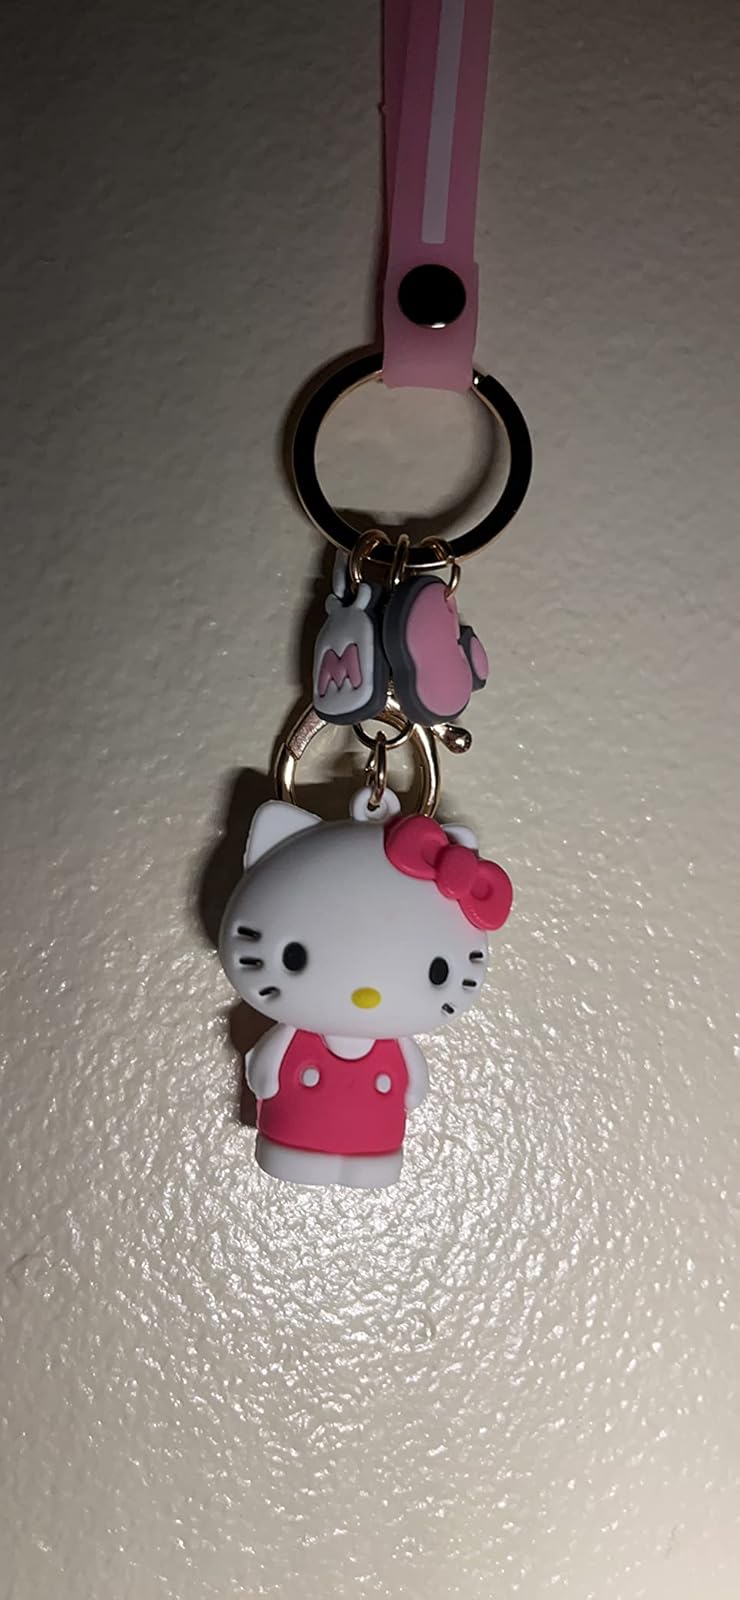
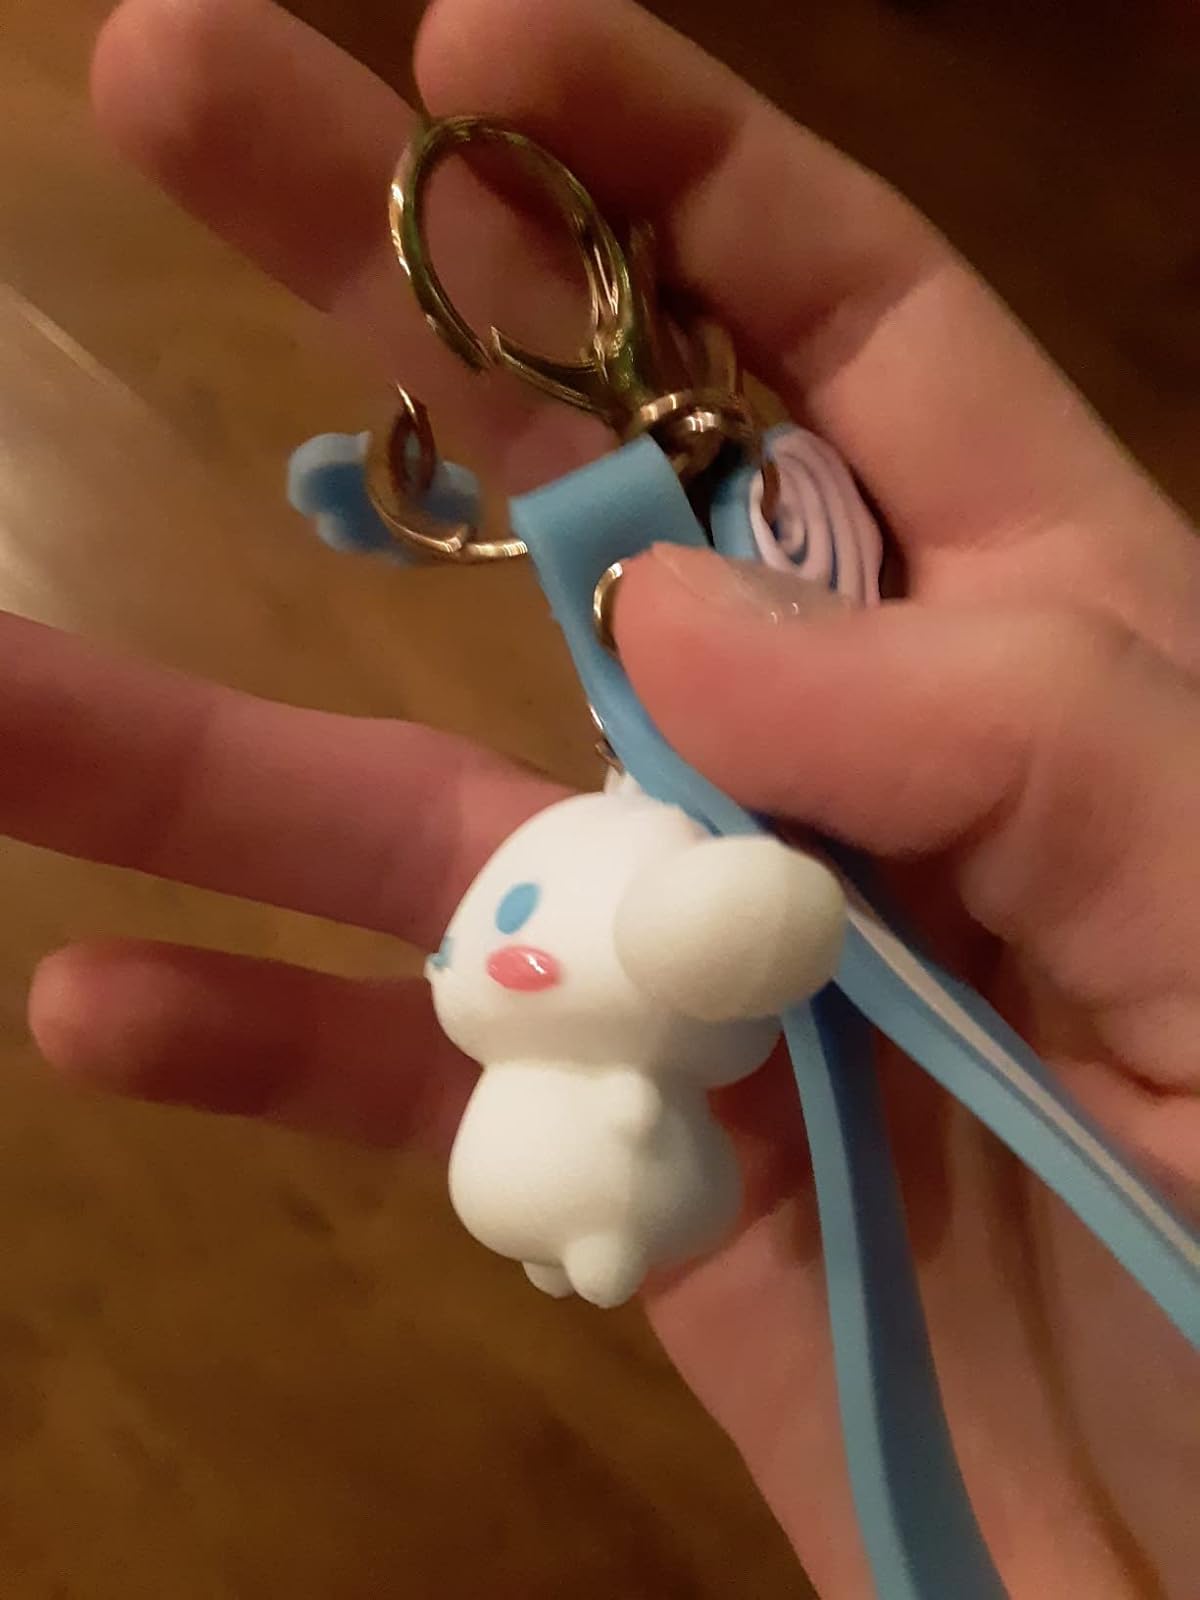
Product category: accessories_keychain
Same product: no